Abd Allah ibn Amir

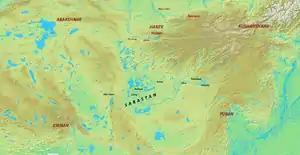
Map of Sakastan under the Sasanians

In 650, having secured his position in Kerman, Abd Allah sent an army under Mujashi ibn Mas'ud. After crossing the Dasht-i Lut desert, Mujashi ibn Mas'ud reached Sakastan, but suffered a heavy defeat and was forced to retreat.